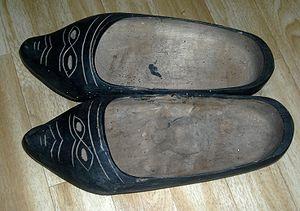
Un sabot est à l'origine une chaussure réalisée en creusant un morceau de bois pour que le pied puisse s'y glisser. Il est fait d'un seul tenant. La discipline s’appelle le sabotage, et le métier, le sabotier.